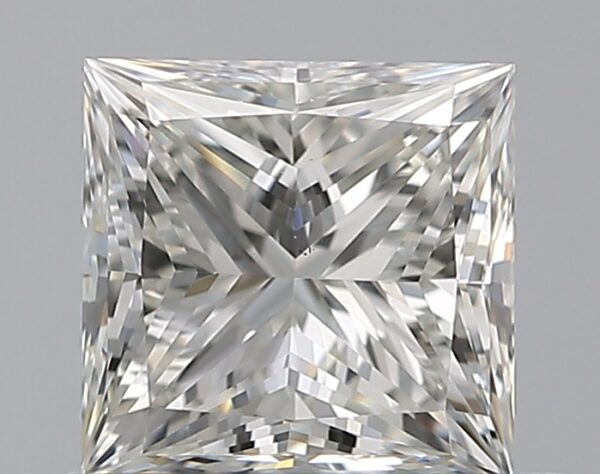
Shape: princess
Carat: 0.72
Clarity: VVS2
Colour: H
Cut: EX
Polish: EX
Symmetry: VG
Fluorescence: N
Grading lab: GIA
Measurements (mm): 4.95 x 4.84 x 3.48